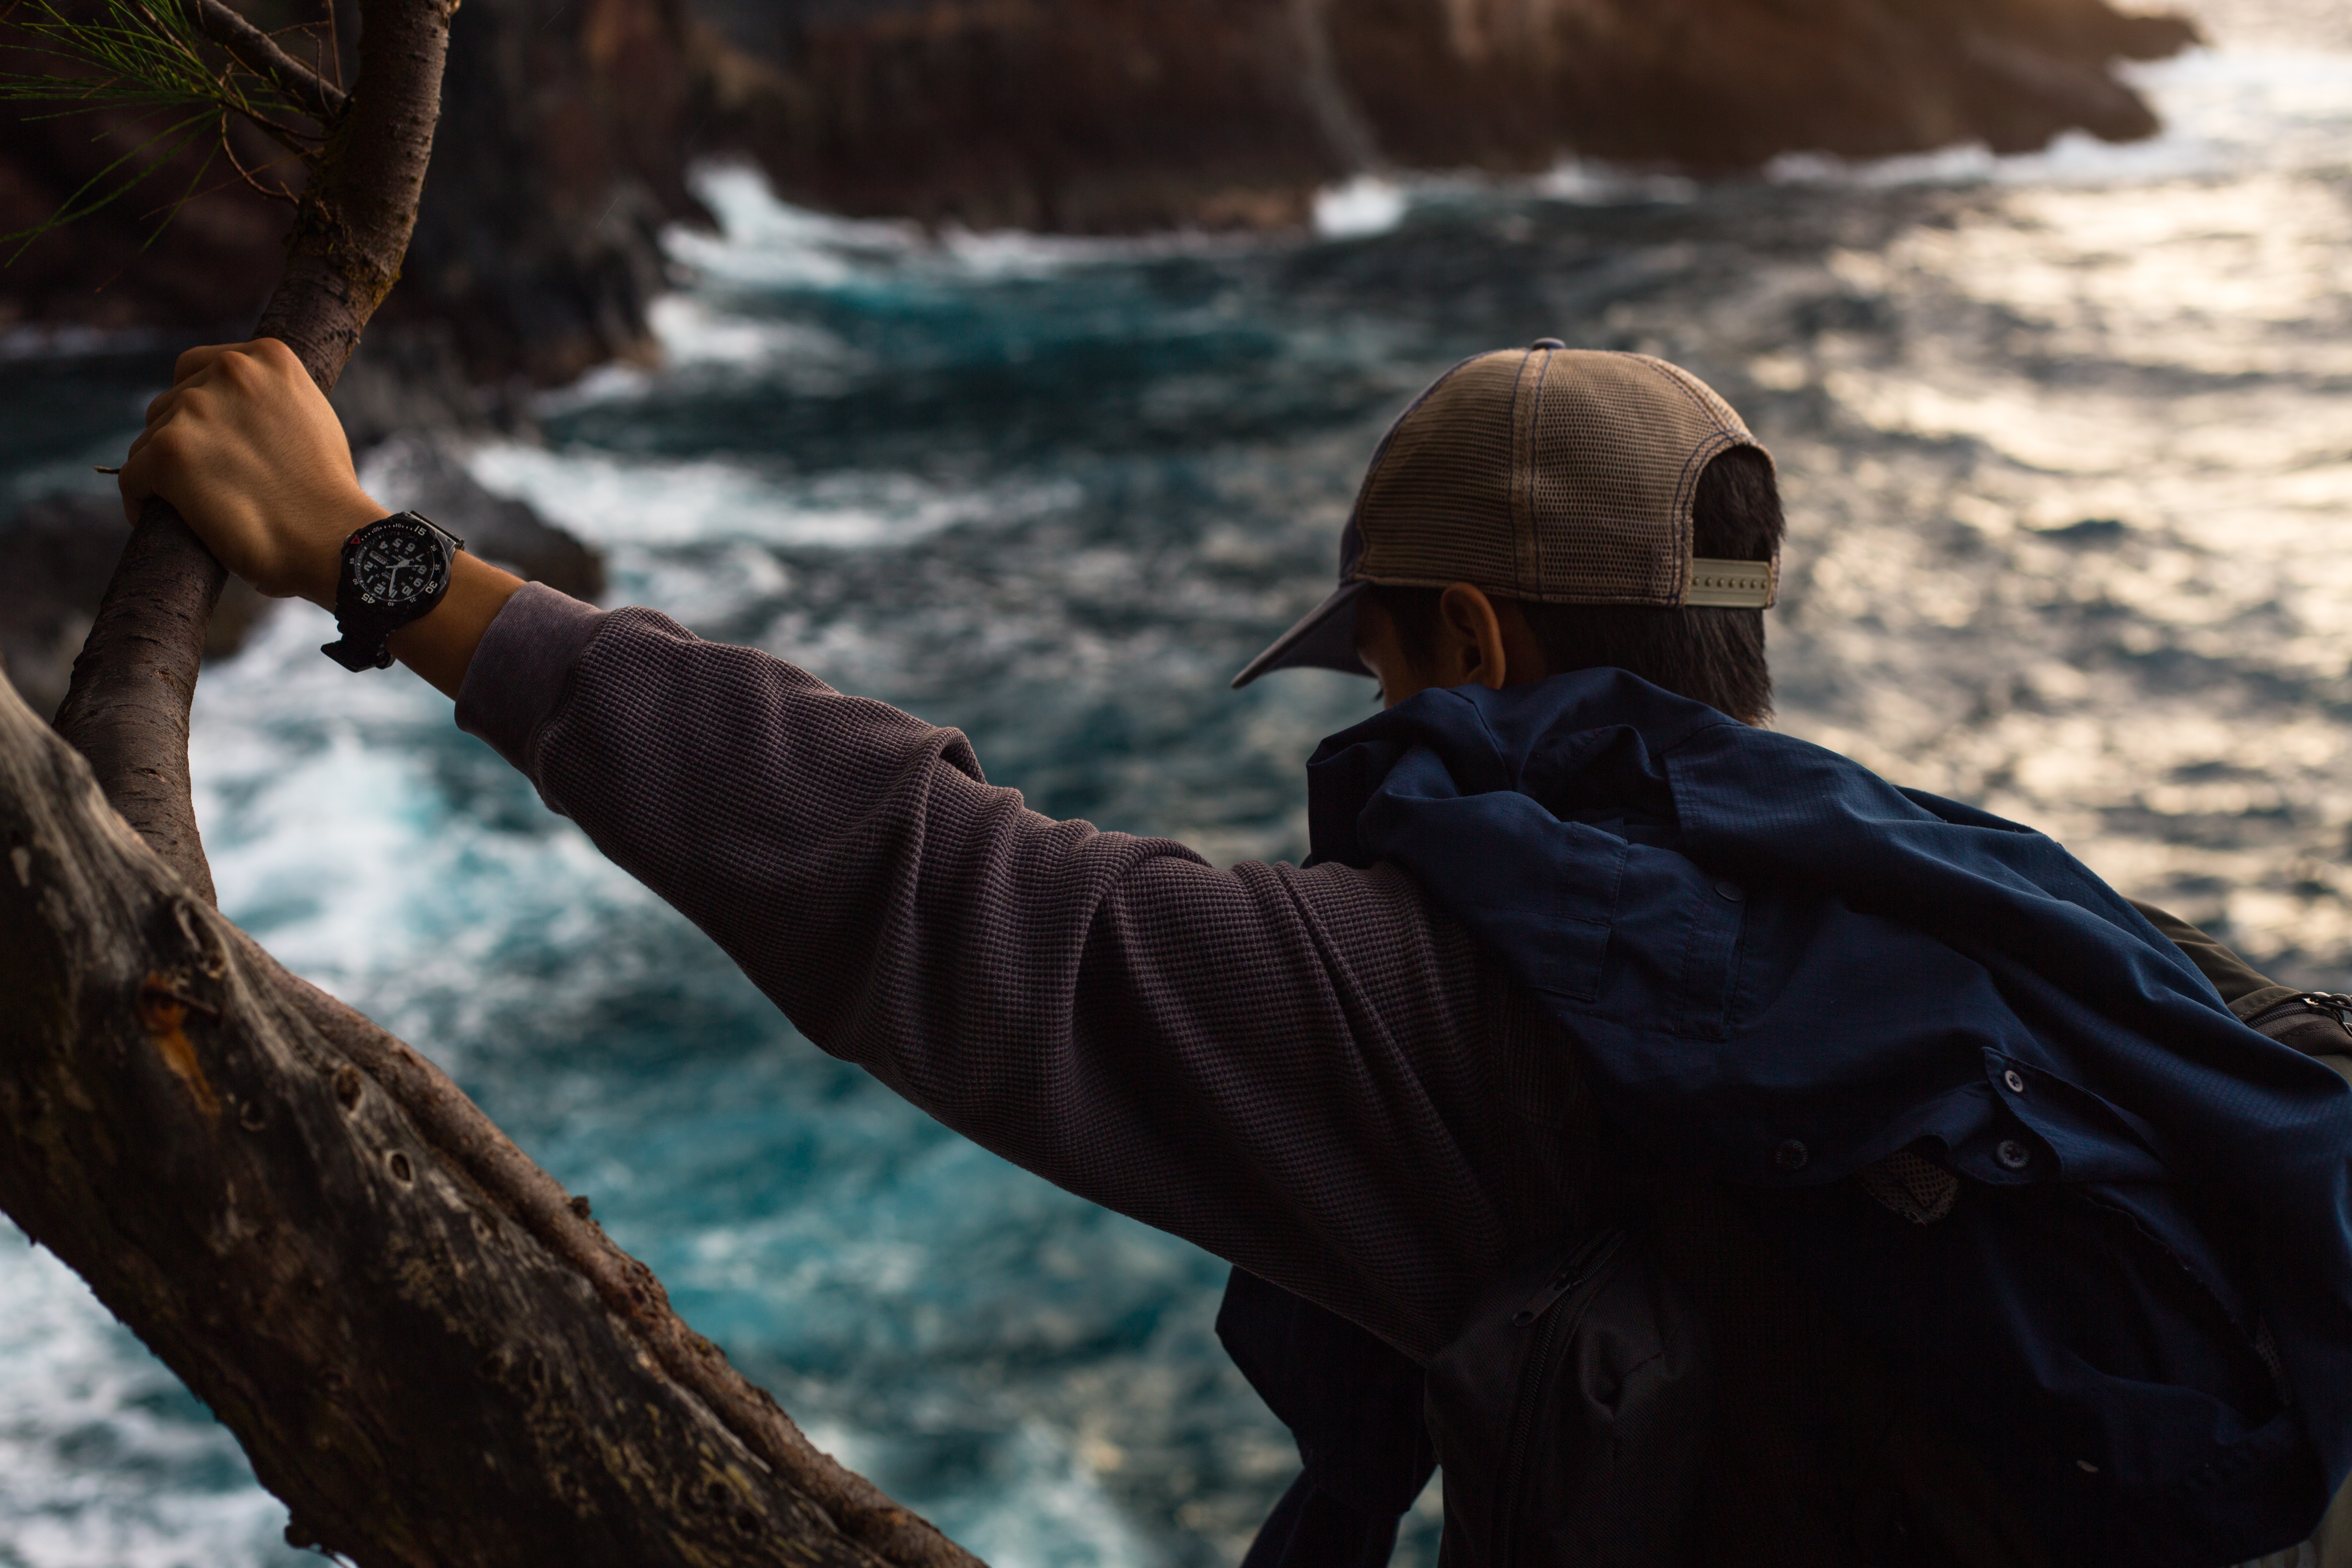
watch, man, sea, water, rock, ocean, hat